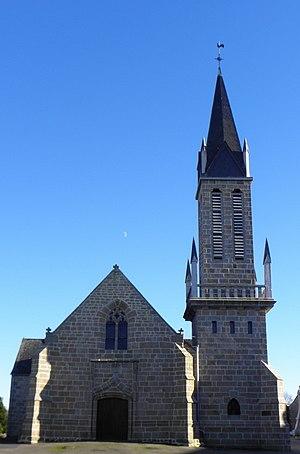
Extérieur de l'église Saint-Hilaire de saint-Hilaire-des-Landes (35). Façade occidentale et tour-clocher.